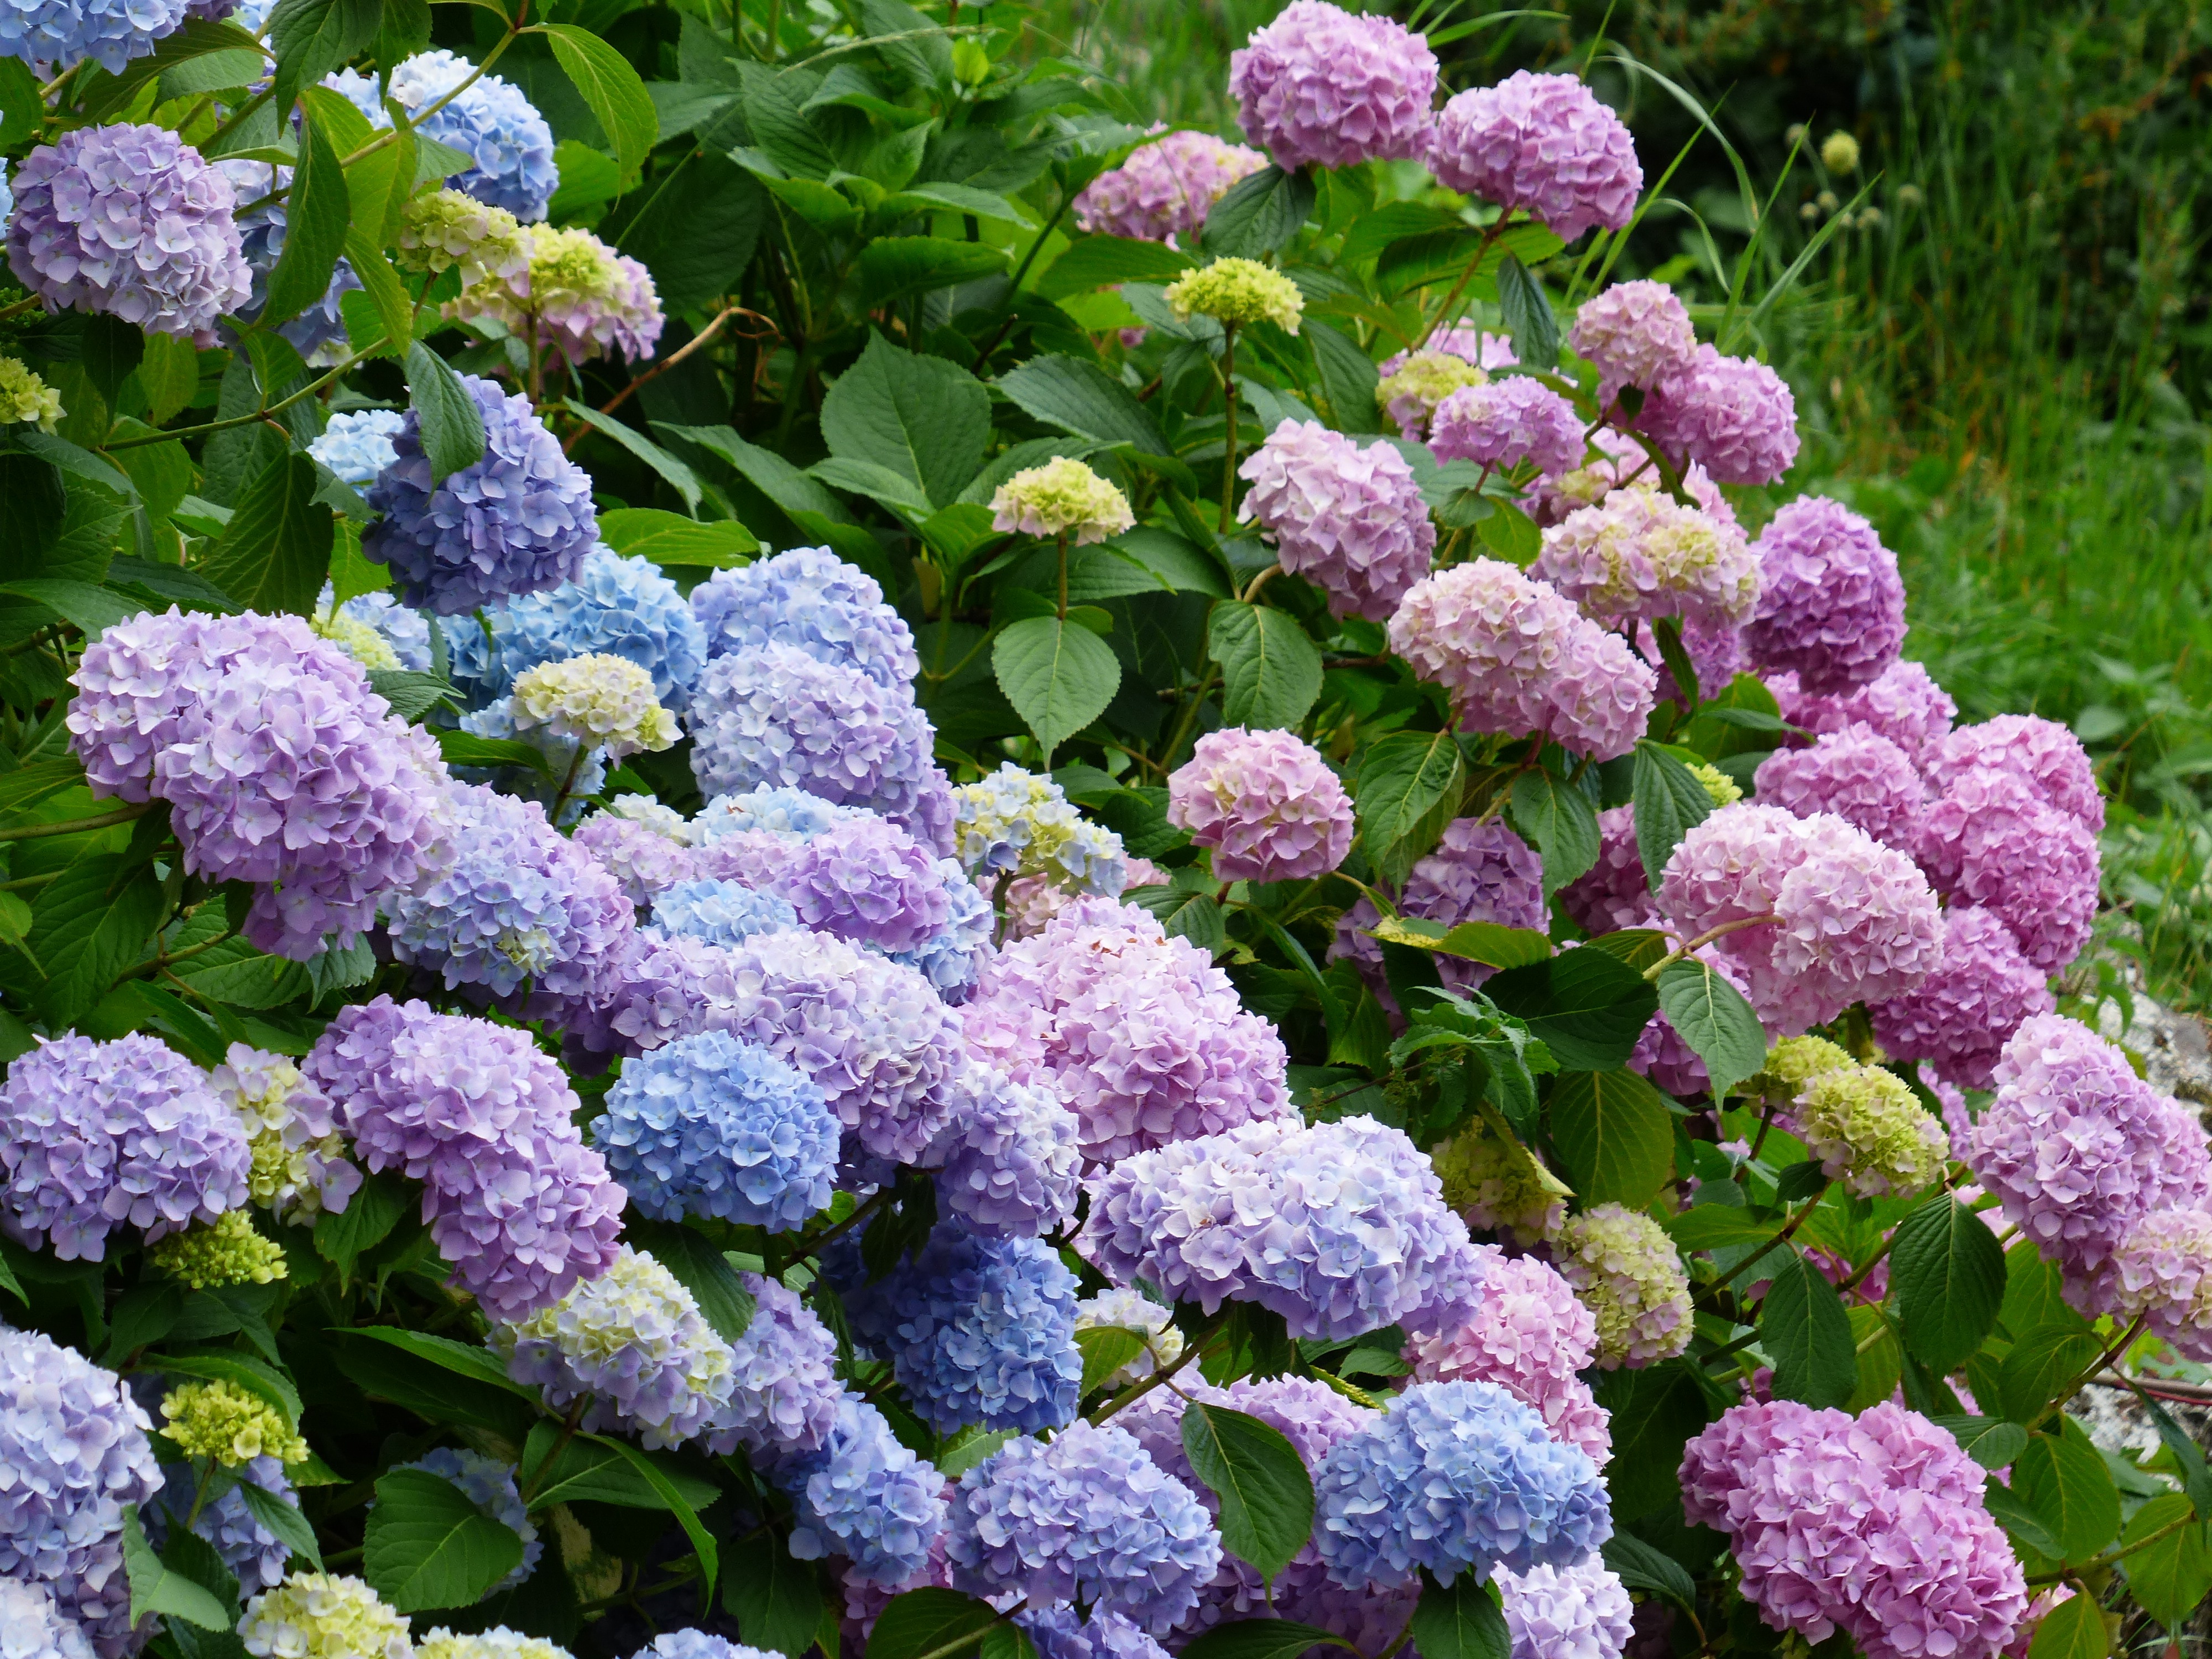
blossom, plant, flower, purple, bloom, bush, blue, pink, hydrangea, flowers, shrub, violet, ornamental shrub, hydrangeas, flowering plant, greenhouse hydrangea, hydrangea macrophylla, hydrangeaceae, cornales, land plant, hydrangea serrata, bale stock